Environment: lab
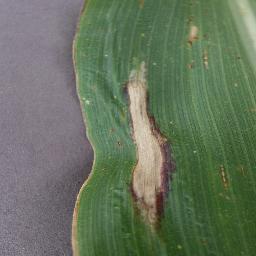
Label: northern_corn_leaf_blight